Giffers

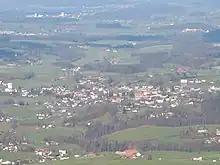
Giffers from above

Giffers has an area of . Of this area, or 64.9% is used for agricultural purposes, while or 19.6% is forested. Of the rest of the land, or 13.6% is settled (buildings or roads), or 2.1% is either rivers or lakes.